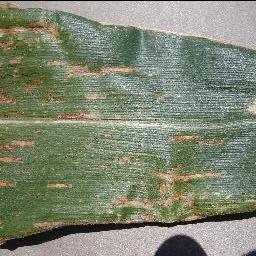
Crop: corn
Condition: (maize)_cercospora_spot_gray_spot